Bishop of Ossory

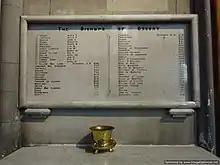
List of bishops up to 1386. Note the change from Gaelic names to Norman and English names after the Norman conquest of Ireland

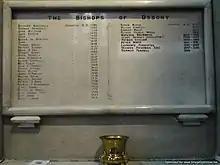
List of bishops from 1386 onward — Catholic succession

The following list of bishops is inscribed in St Mary's Cathedral, Kilkenny and was listed on the Catholic diocese's website. Bishops in the early Irish church ruled over a kingdom, in this case, Osraige or Ossory, but were also often associated with a particular monastery and may have been in some matters subordinate to its abbot.